Airbag

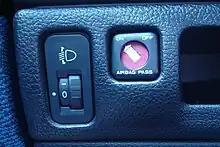
Some cars provide the option to turn off the passenger airbag

The airbags in the vehicle are controlled by a central airbag control unit (ACU), a specific type of ECU. The ACU monitors several related sensors within the vehicle, including accelerometers, impact sensors, side (door) pressure sensors, wheel speed sensors, gyroscopes, brake pressure sensors, and seat occupancy sensors. Oftentimes, ACUs log this—and other—sensor data in a circular buffer and record it to onboard non-volatile memory, to provide a snapshot of the crash event for investigators. As such, an ACU frequently functions as the vehicle's event data recorder (EDR); not all EDRs are ACUs, and not all ACUs include EDR features. An ACU typically includes capacitors within its circuitry, so that the module remains powered and able to deploy the airbags if the vehicle's battery connection to the ACU is severed during a crash.